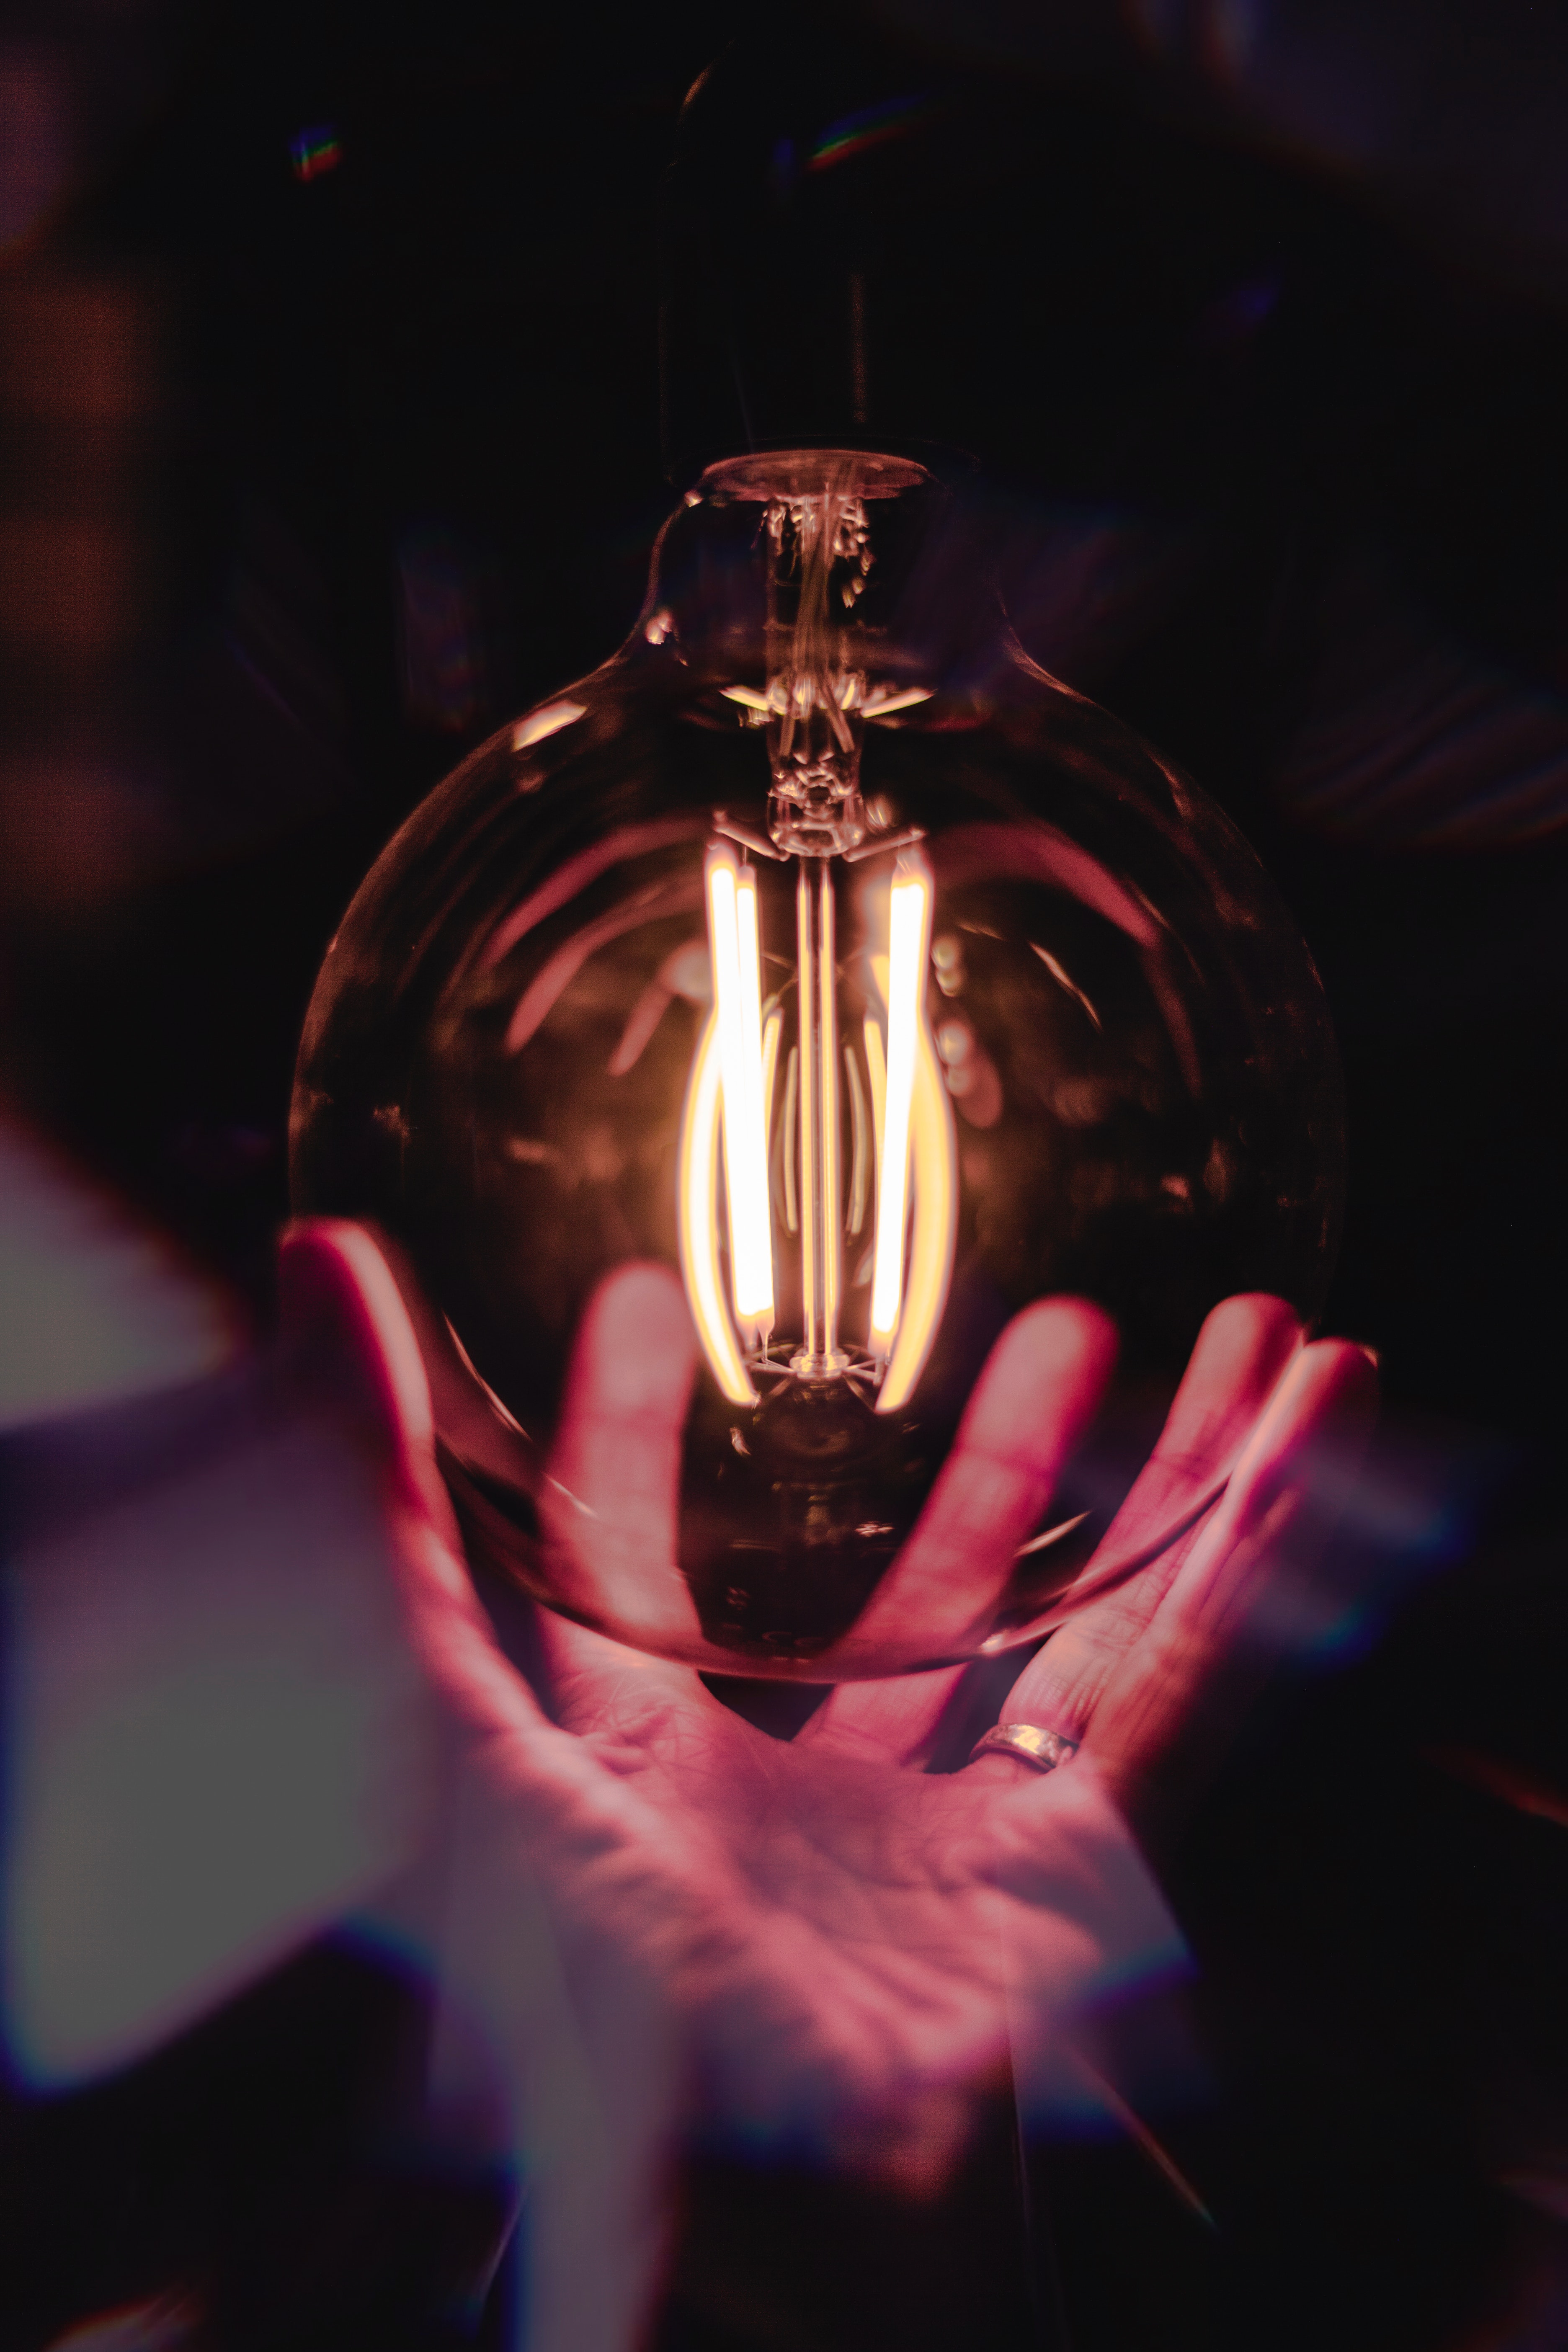
darkness, light, lighting, light bulb, light fixture, glass, stemware, event, midnight, night